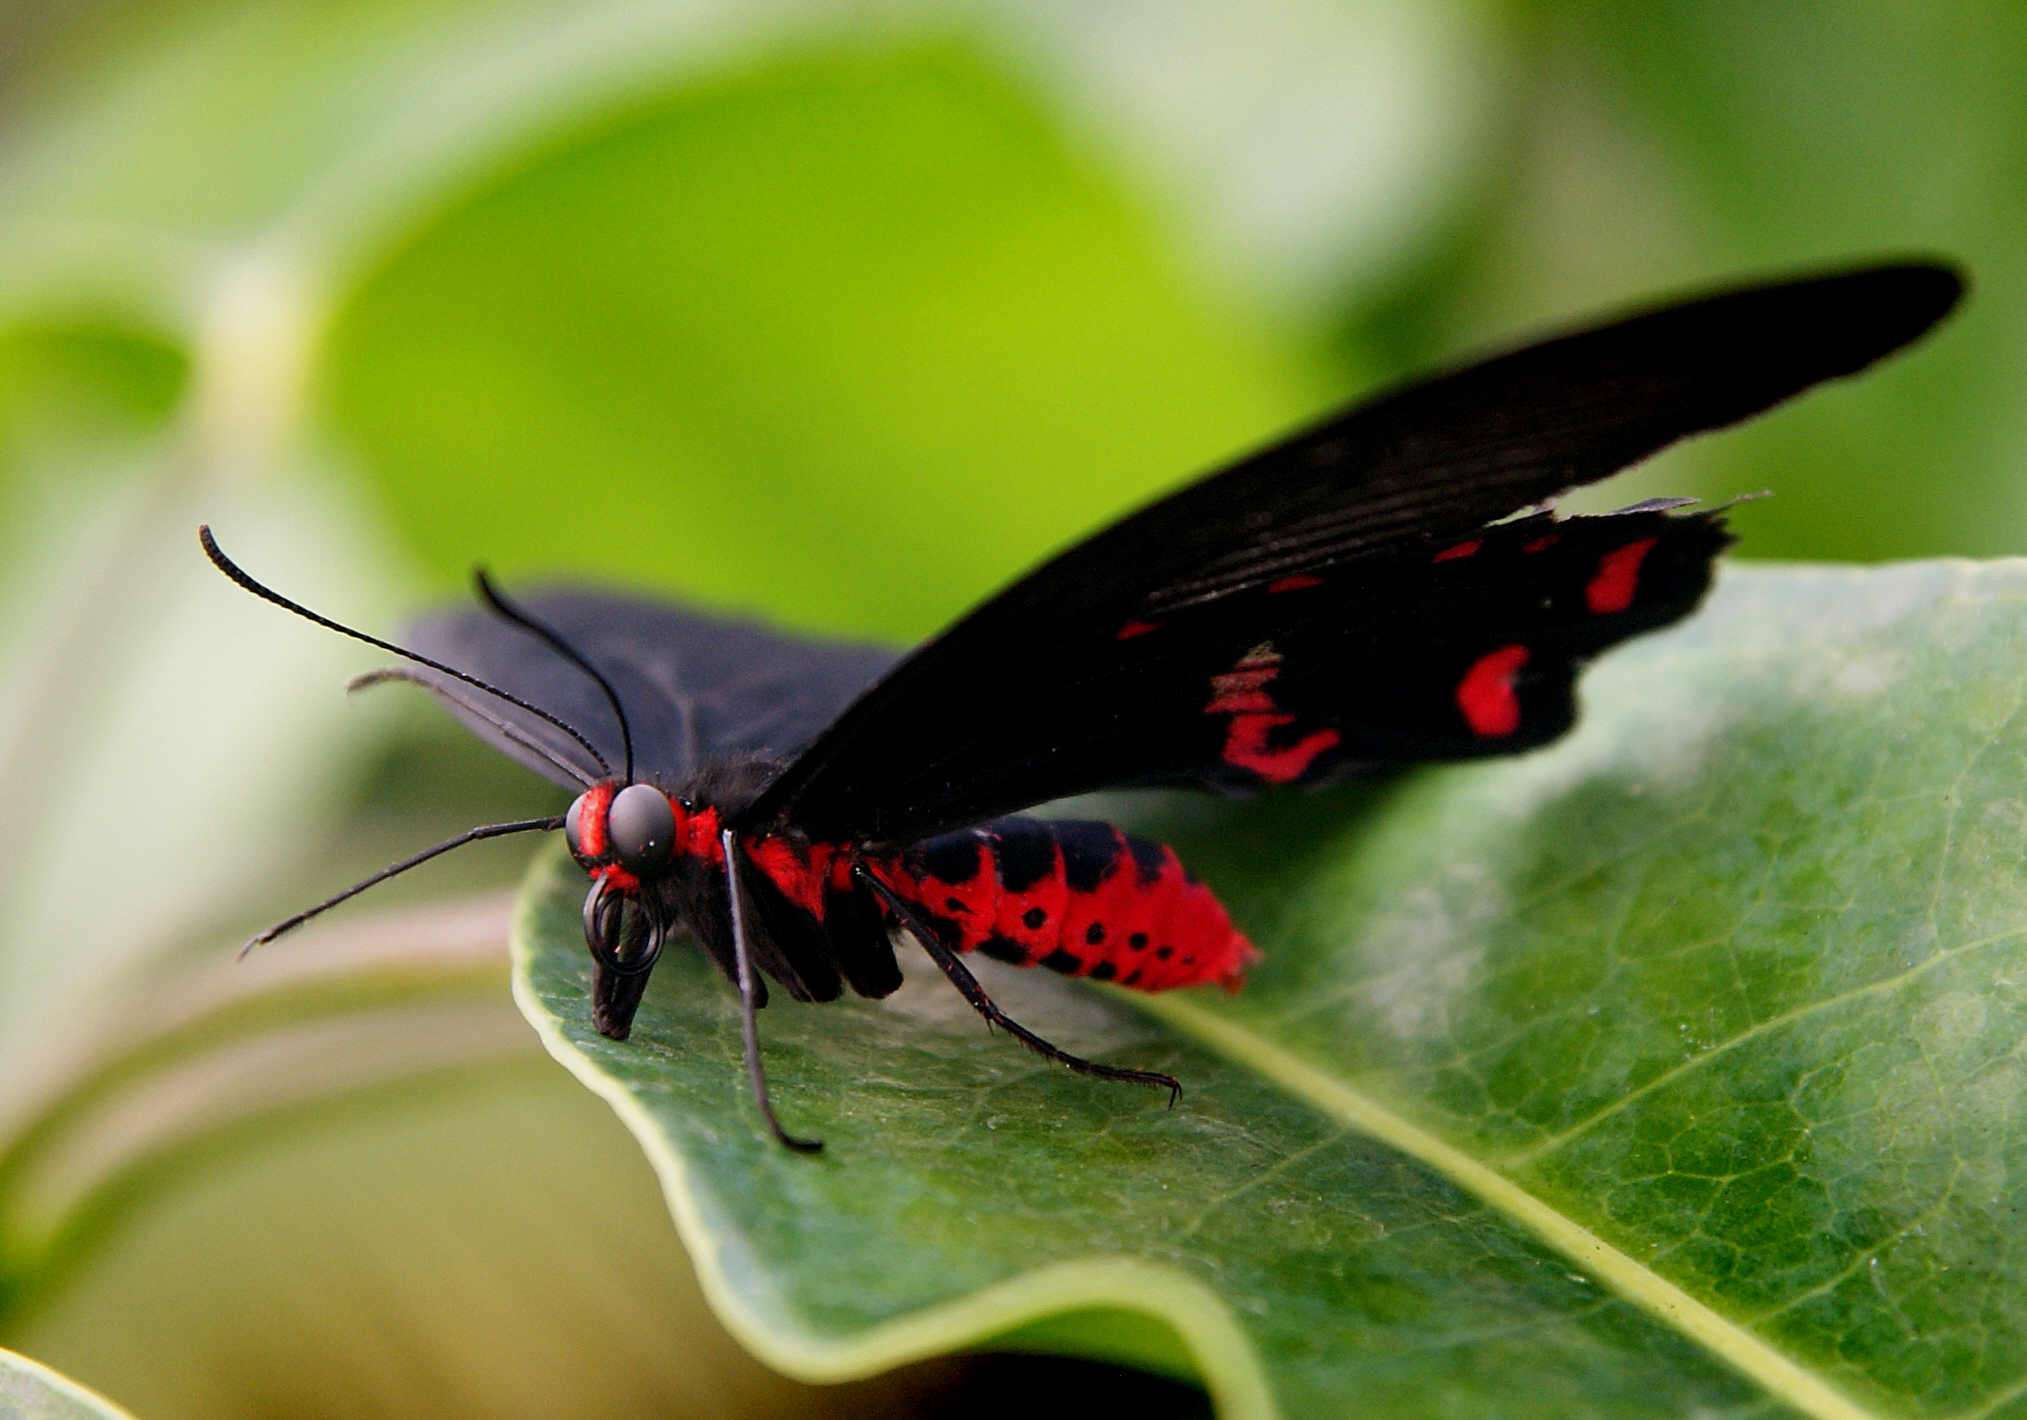
nature, wing, photography, leaf, flower, petal, green, insect, macro, botany, butterfly, flora, fauna, invertebrate, close up, lepidoptera, butterflies, dunedinbutterflyhouse, flickrsbestcreatures, nectar, scarletswallow, macro photography, arthropod, pollinator, moths and butterflies, lycaenid